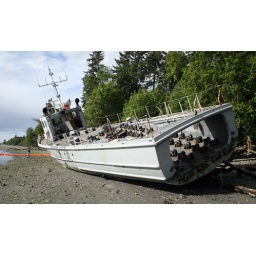
A 60-foot wooden boat washed ashore in Port Gamble on May 20, prompting a fuel spill response.